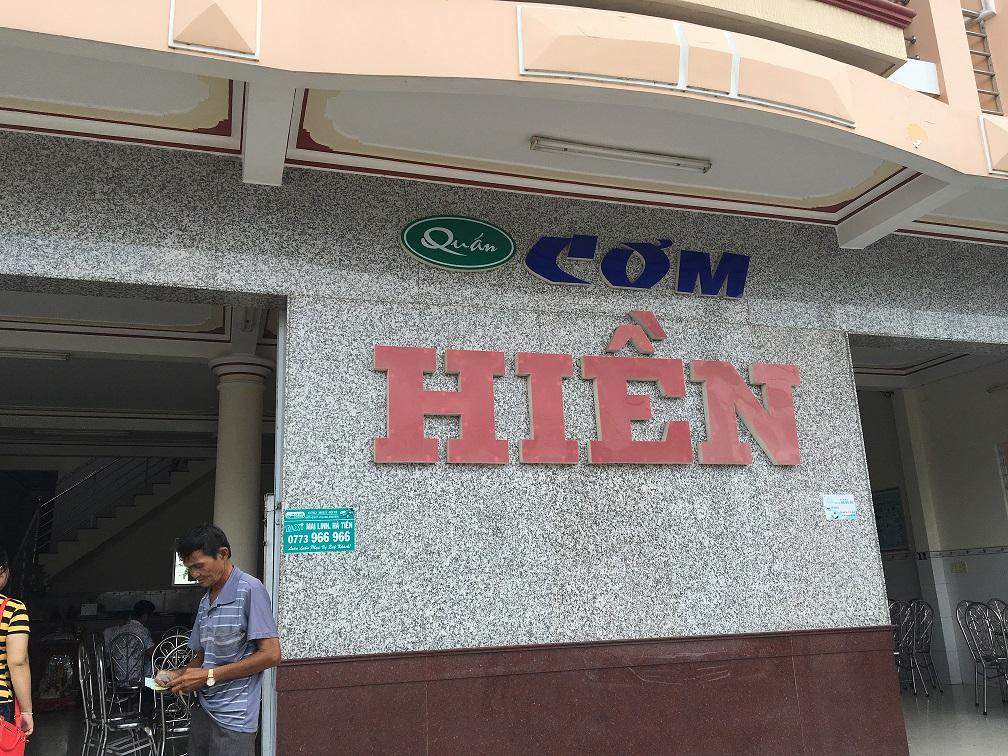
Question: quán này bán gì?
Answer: bán cơm